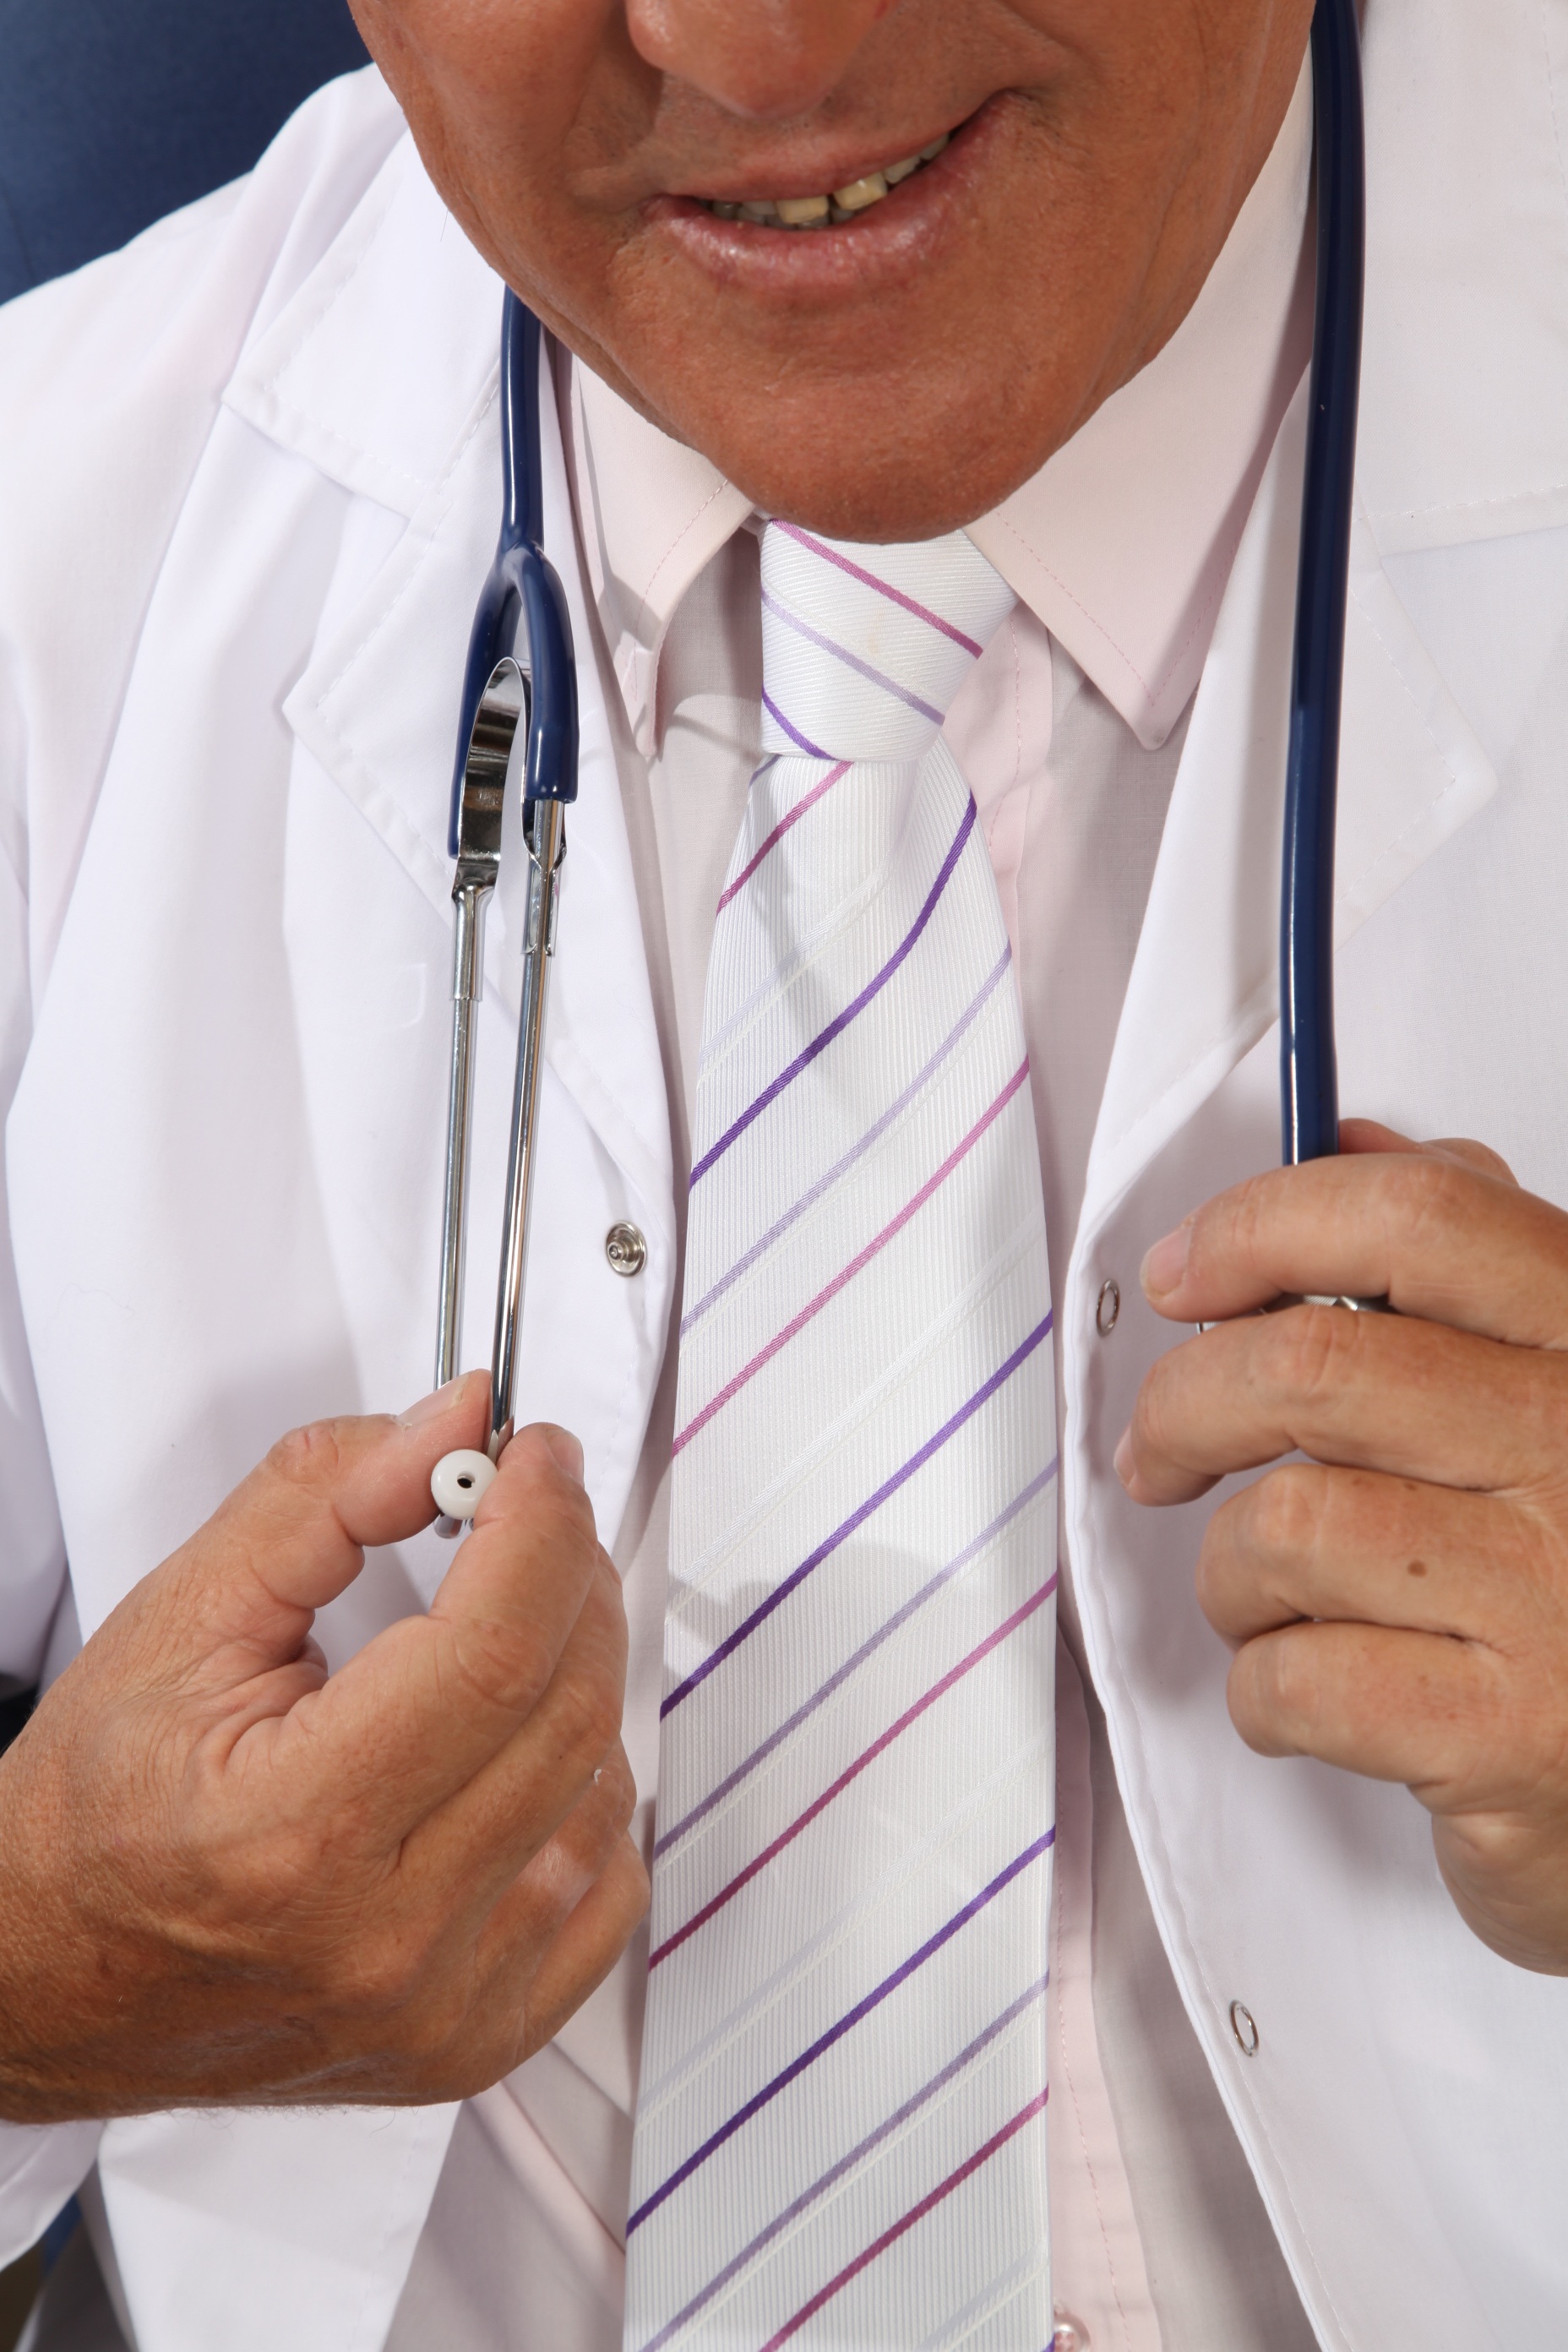
hand, person, finger, professional, medicine, arm, hospital, organ, doctor, medical, injection, treatment, patient, analysis, physician, cure, disease, surgeon, sense, smock, general practitioner, estestoscopio